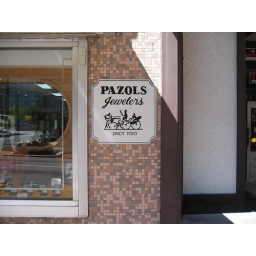
sign in wall